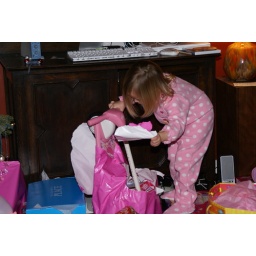
Uncle Chris and the girls at his house in Seattle, WAUncle Chris and the girls at his house in Seattle, WA